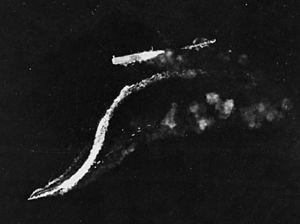
L’Amatsukaze était un destroyer de la classe Kagerō en service de la Marine impériale japonaise pendant la Seconde Guerre mondiale.
Le Ryūjō était un porte-avions léger de la marine impériale japonaise. Très utilisé, à partir de décembre 1941, lors des opérations du début de « l’irrésistible » expansion japonaise, il fut coulé lors de la bataille des Salomon orientales en août 1942 qui marqua le début de la contre-attaque américaine.
La bataille des Salomon orientales, qui eut lieu les 24 et 25 août 1942, fut la troisième bataille aéronavale du théâtre Pacifique de la Seconde Guerre mondiale et le second engagement majeur entre la marine impériale japonaise et la marine américaine durant la bataille de Guadalcanal. Comme lors des batailles de la mer de Corail et de Midway, les deux flottes n'entrèrent jamais en contact visuel et toutes les attaques furent menées par l'intermédiaire de l'aviation embarquée ou des appareils basés à terre.
Le Tokitsukaze était un destroyer de classe Kagerō en service de la Marine impériale japonaise pendant la Seconde Guerre mondiale.